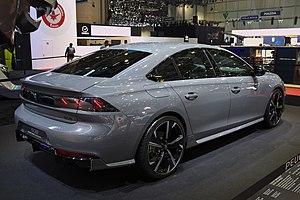
Le PSA Hybrid et Hybrid4 est un système de motorisation automobile hybride électrique du constructeur français PSA associé à l'équipementier allemand Bosch commercialisé depuis 2011. Il est décliné en deux versions : Hybrid pour la version deux roues motrices et Hybrid4 pour la transmission intégrale.
La 508 est une automobile produite par le constructeur automobile français Peugeot. La version européenne, présentée en février 2018, est une berline 5-portes. La version chinoise, plus longue et en version 4 portes est présentée en novembre 2018 sous le nom de 508 L. La 508 II succède à la Peugeot 508 I qui s'est vendue à plus de 500 000 unités. Elle est élue « Prix de la plus belle voiture de l'année 2018 ».